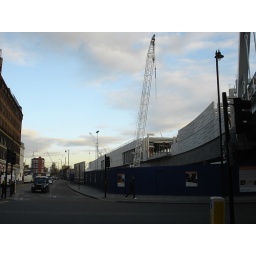
The Station is being built in an enclosed box which can be incorporated into a future office development.